Haazinu

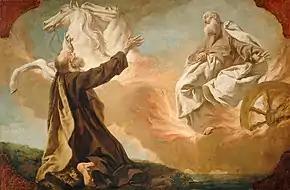
"Elijah Taken Up in a Chariot of Fire" (painting circa 1740 by Giuseppe Angeli)

Rabbi Ḥanina bar Papa taught that to enjoy this world without reciting a blessing is tantamount to robbing God, as Proverbs 28:24 says, "Whoever robs his father or his mother and says, 'It is no transgression,' is the companion of a destroyer," and Deuteronomy 32:6 says of God, "Is not He your father Who has gotten you?"